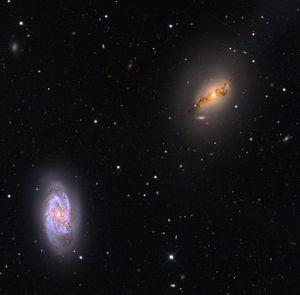
NGC 2968 est une galaxie spirale intermédiaire située dans la constellation du Lion à environ 72 millions d'années-lumière de la Voie lactée. Elle a été découverte par l'astronome germano-britannique William Herschel en 1785. Le classement de galaxie irrégulière par la base de données NASA/IPAC doit être basée sur une ancienne image moins nette que celle de l'étude SDSS. On voit assez clairement sur cette image que NGC 2968 est une galaxie spirale intermédiaire ou ordinaire, difficile de choisir.